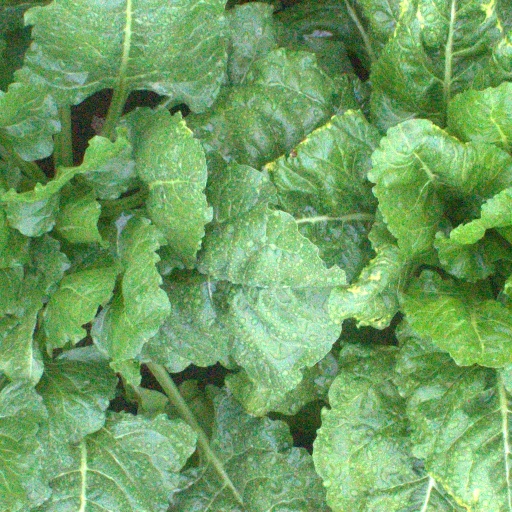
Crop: sugar beet